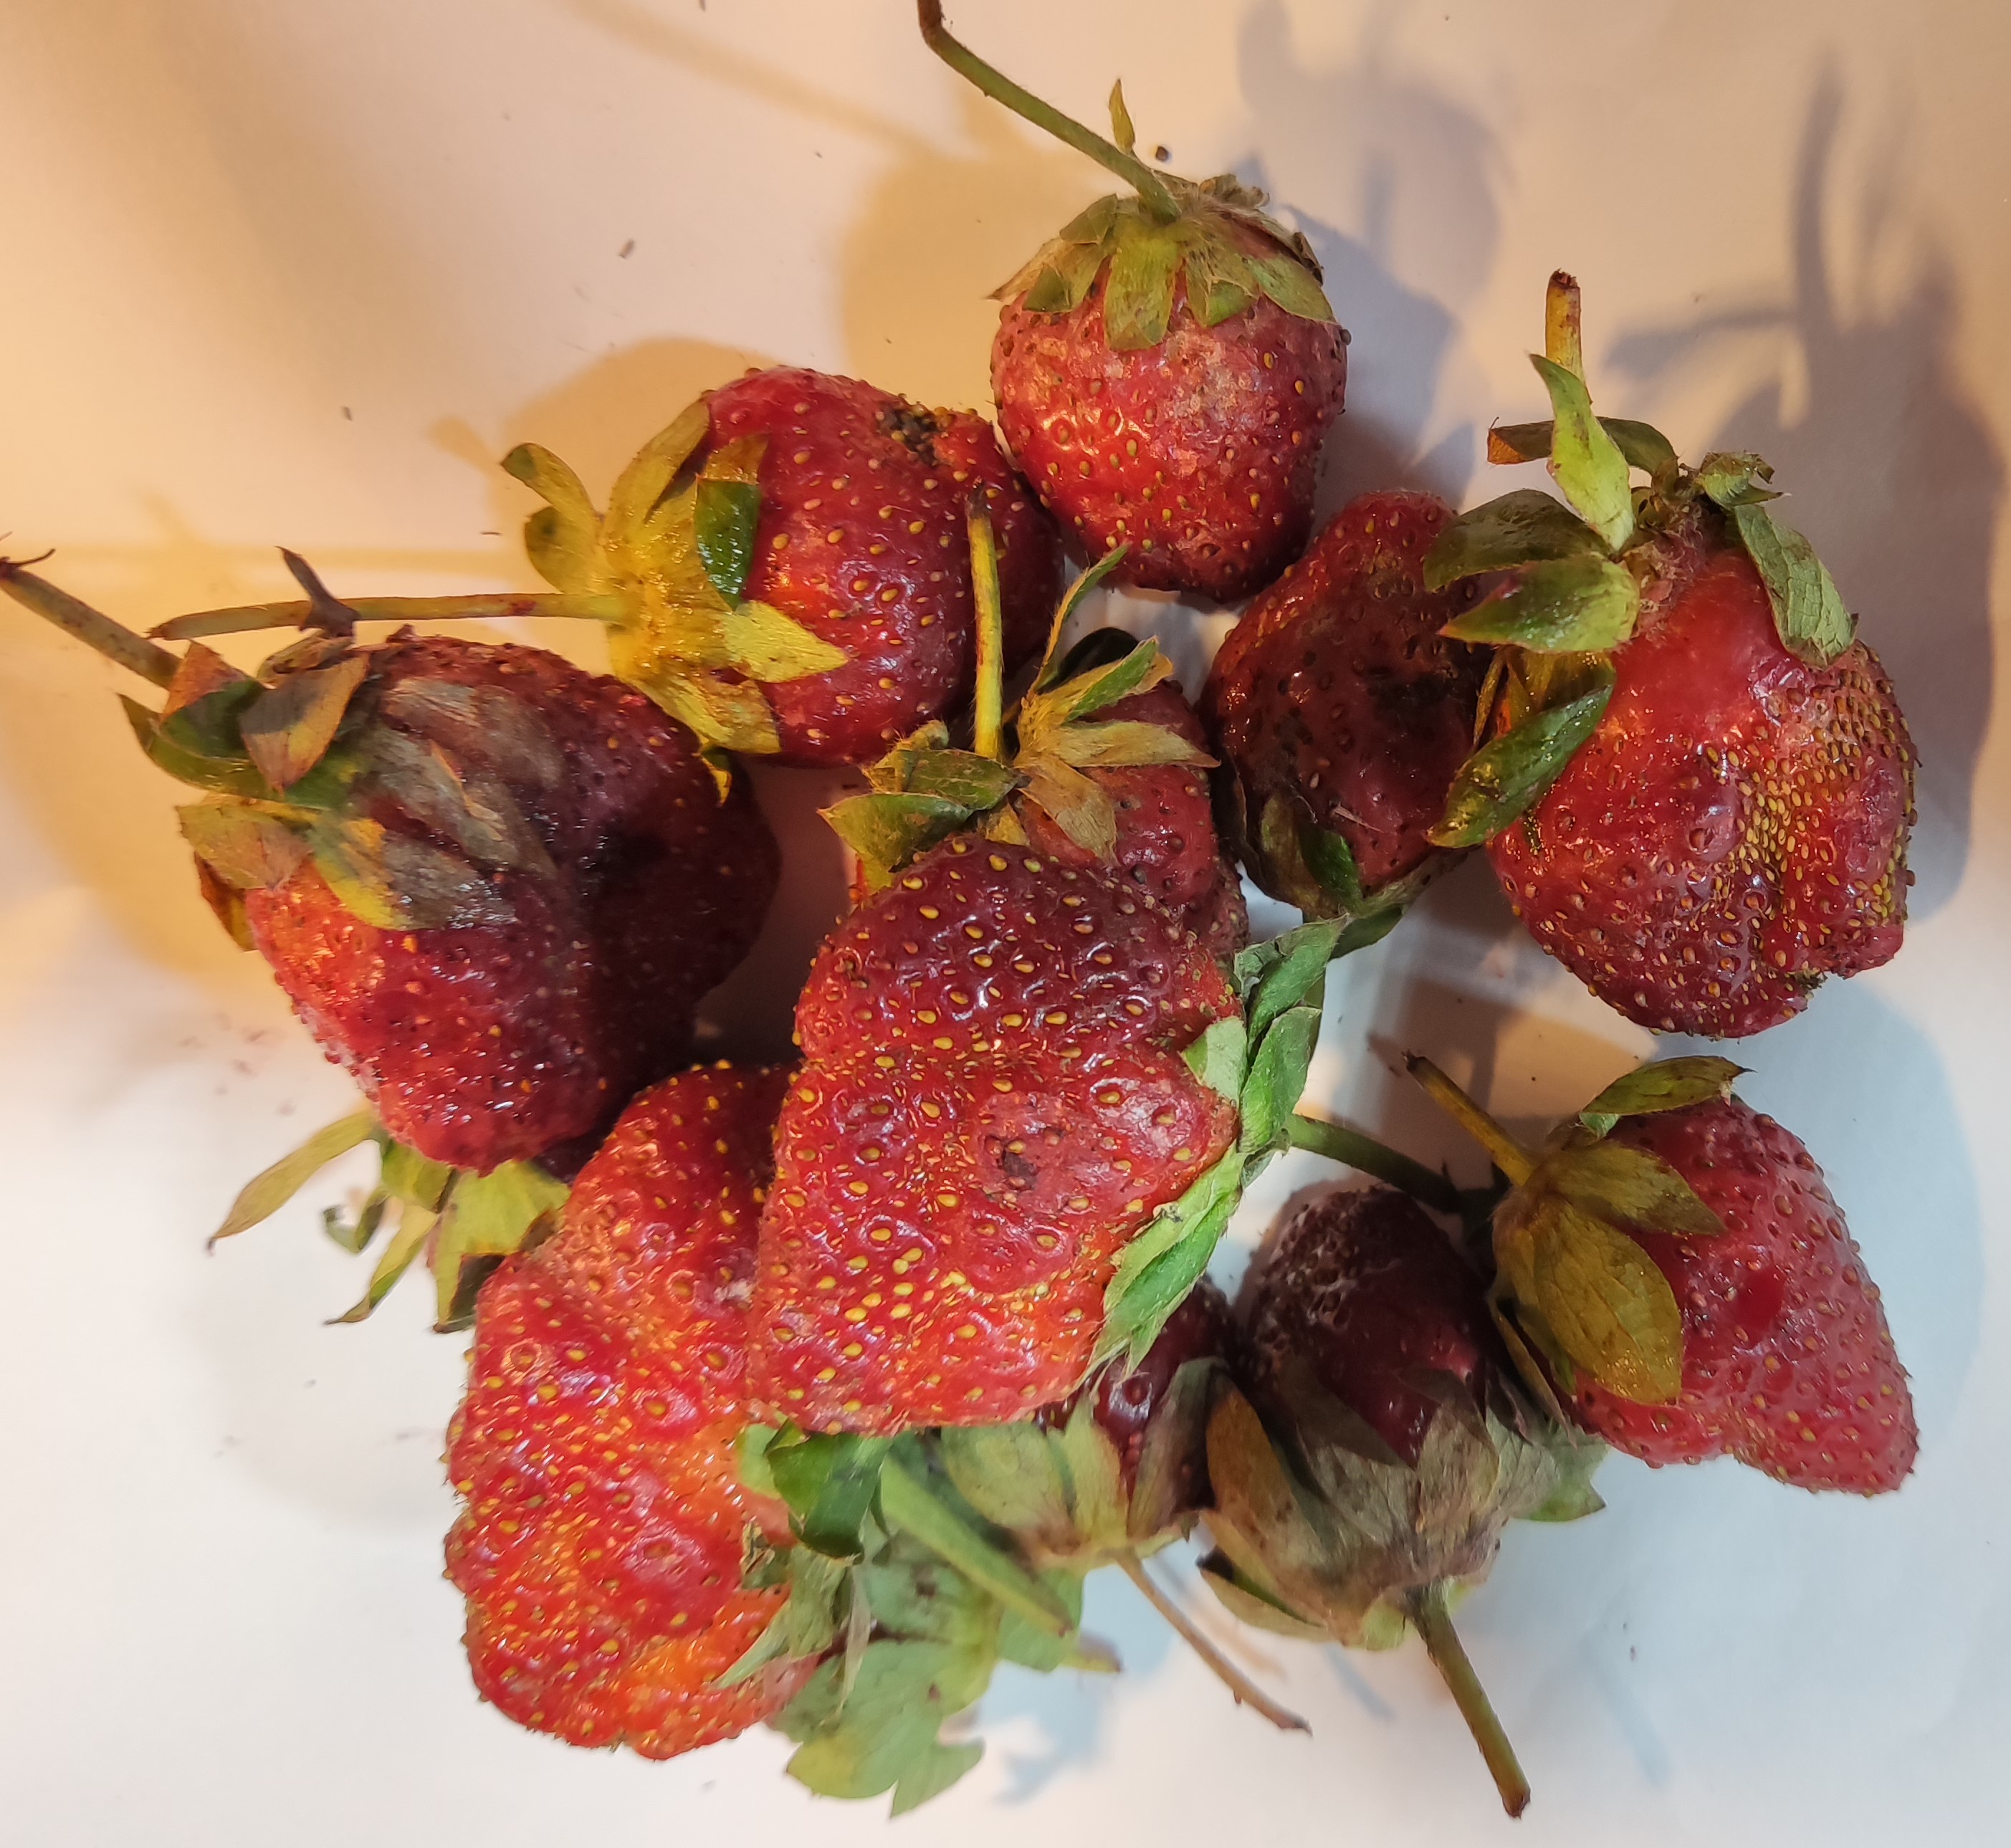
Fruit: strawberry
Condition: fresh